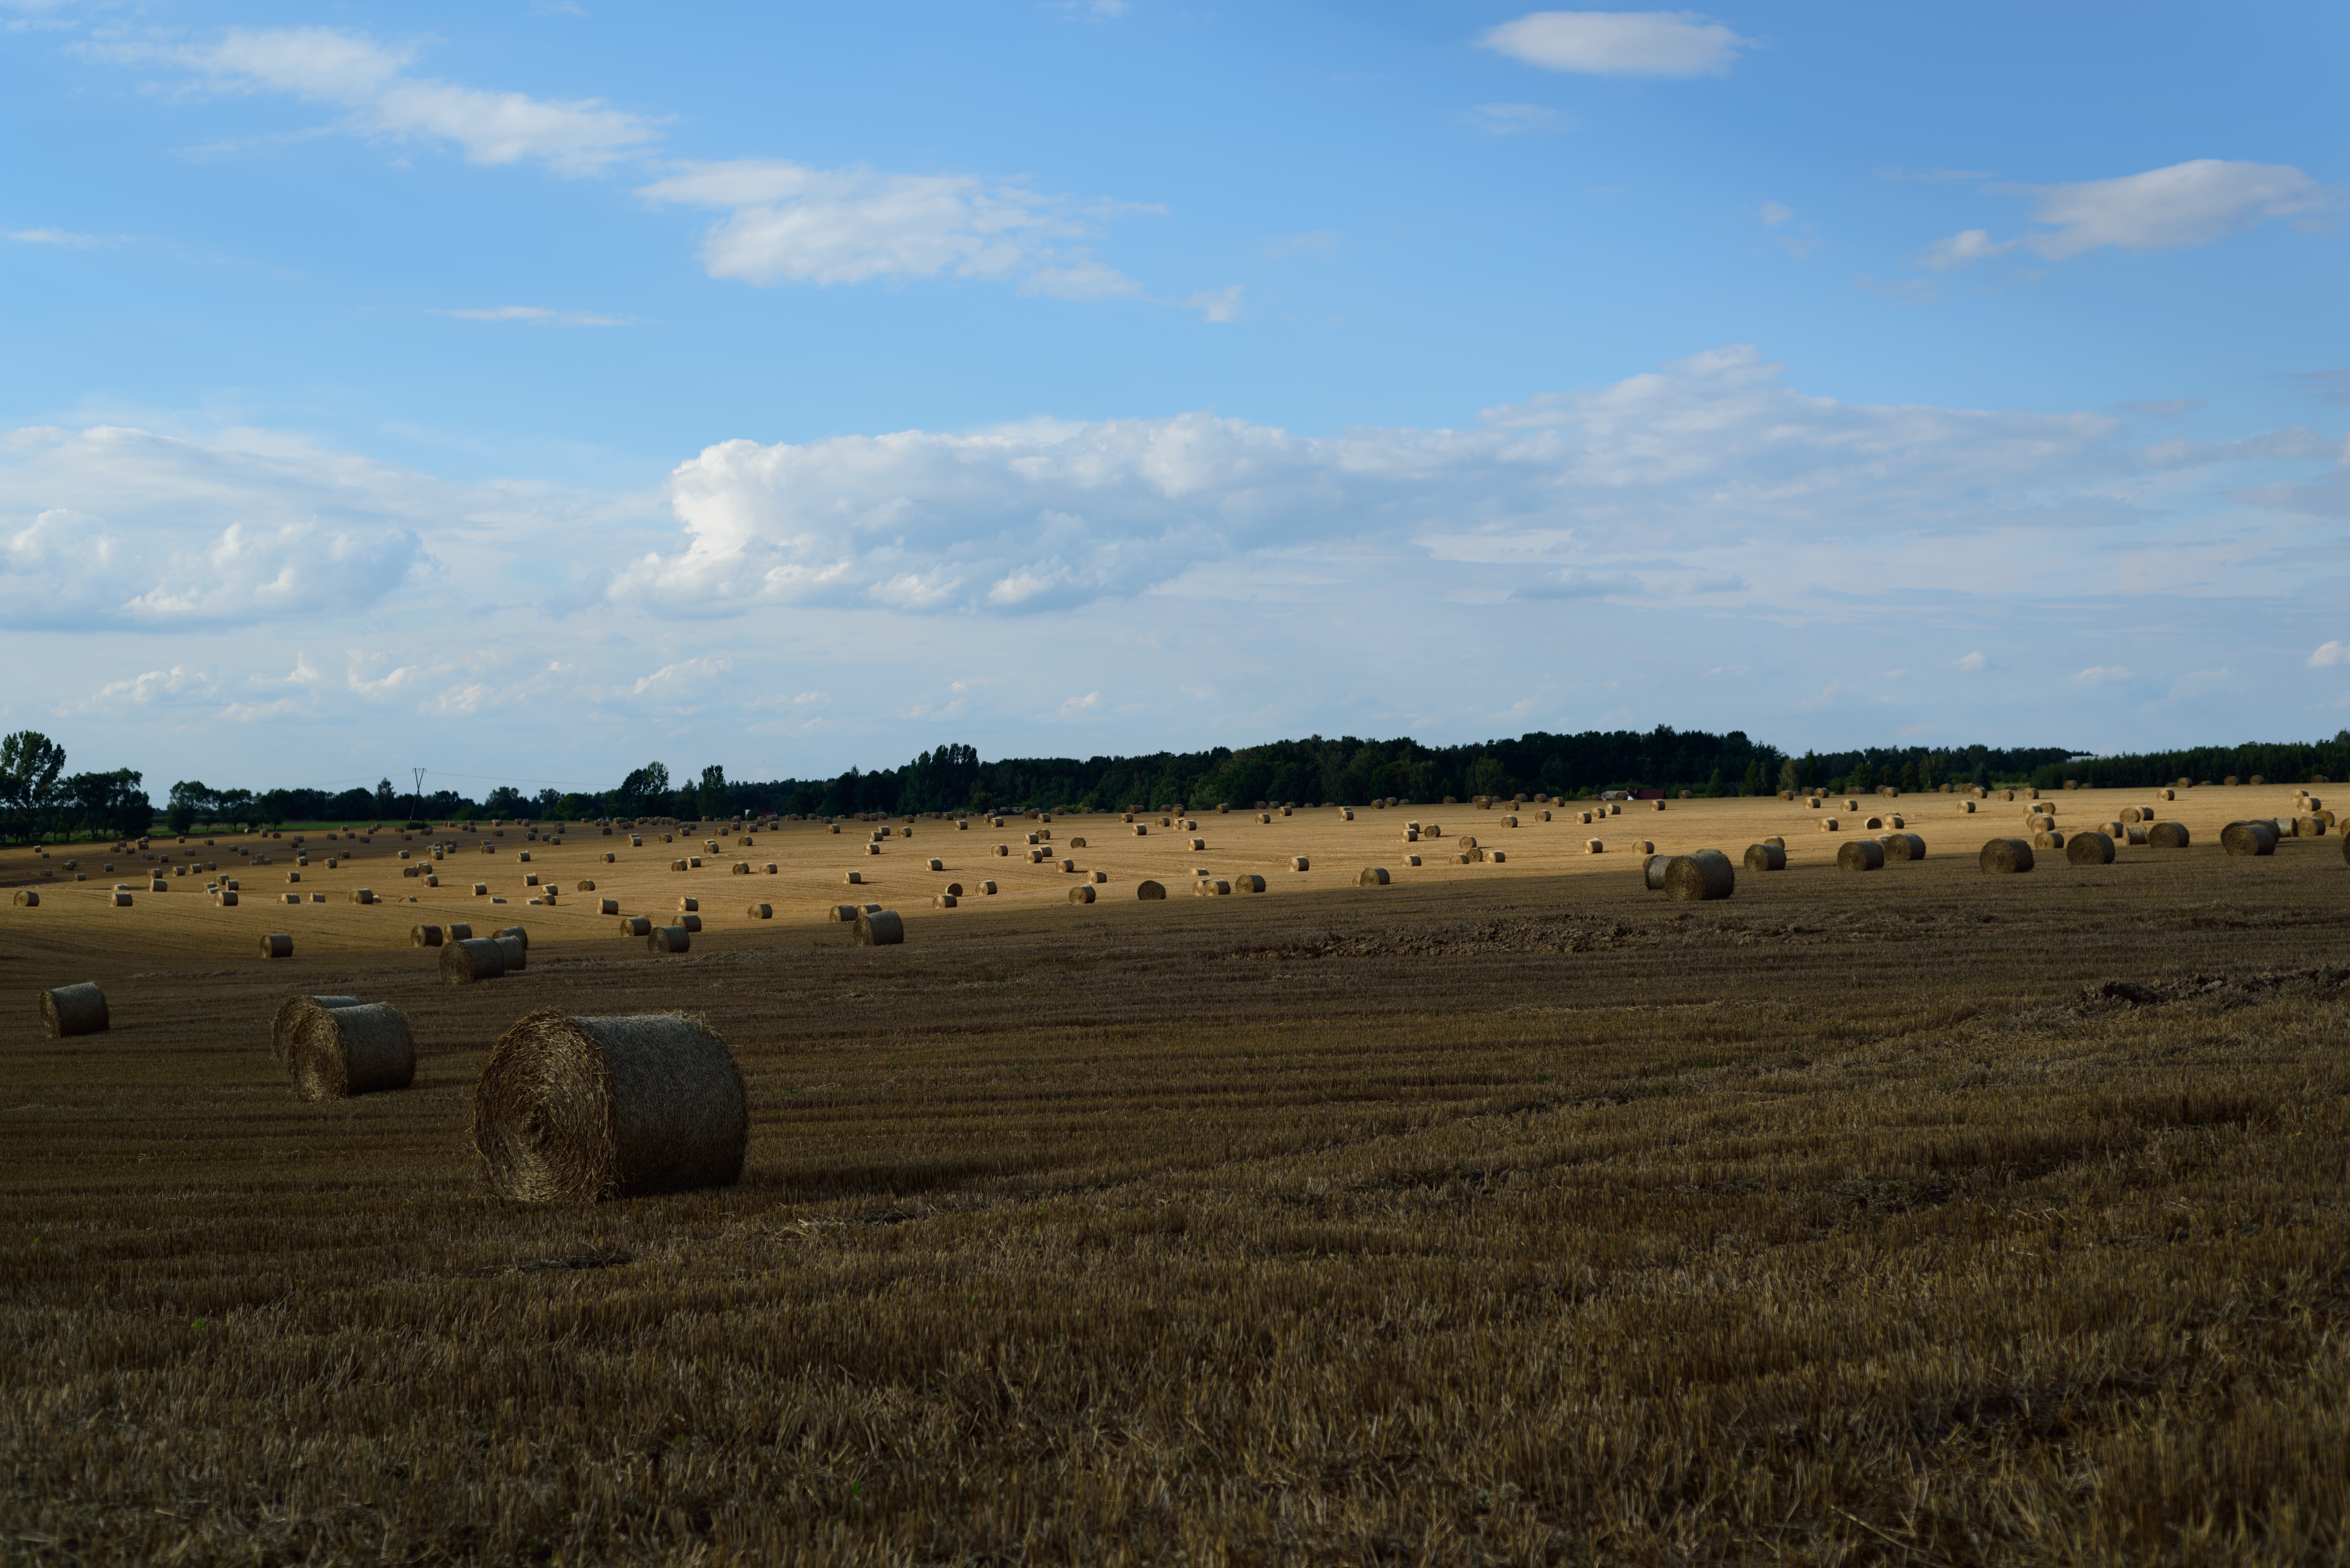
landscape, grass, horizon, sky, field, farm, prairie, hill, crop, pasture, soil, agriculture, savanna, plain, grassland, plateau, habitat, ecosystem, steppe, rural area, natural environment, grass family, ecoregion